Chetniks

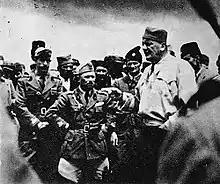
A tall male Chetnik amongst a group of men dressed in Italian Army uniform

Chetnik collaboration with the occupation forces of fascist Italy took place in three main areas: in Italian-occupied (and Italian-annexed) Dalmatia; in the Italian puppet state of Montenegro; and in the Italian-annexed and later German-occupied Ljubljana Province in Slovenia. The collaboration in Dalmatia and parts of Bosnia and Herzegovina was the most widespread. The split between Partisans and Chetniks took place earlier in those areas.